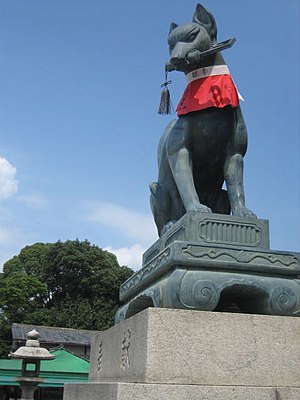
Inari / Afbildninger og skikkelser
Kitsune ræv med en nøgle i munden, ved indgangen til Fushimi Inari templet
Inari er japansk kami, gudinde for ris, ræve, sake og te, velsignelse, frugtbarhed, landbrug samt smedearbejde og handel i shintoismen og japansk folkeminde. Inari er en af de mest populære og vigtigste kami i Japan og cirka en tredjedel af alle japanske shinto Torii-altre er dedikeret til Inari.